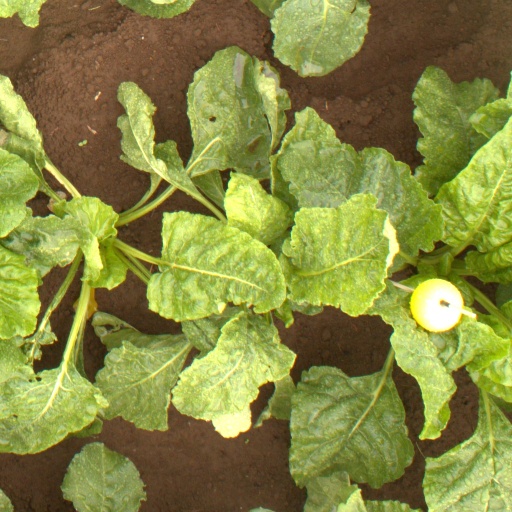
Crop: sugar beet